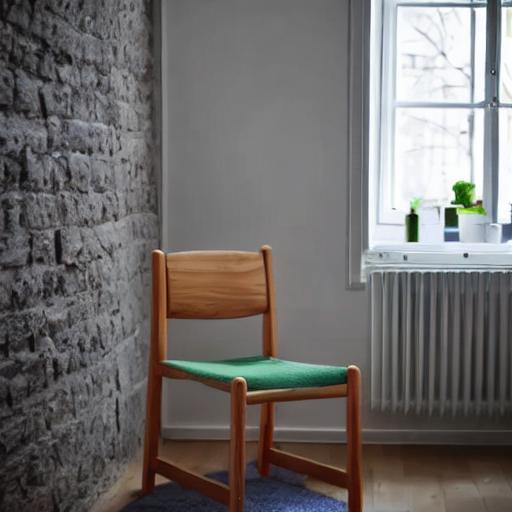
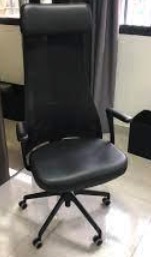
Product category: items_chair
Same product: no